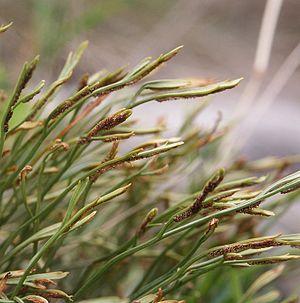
Cette liste de Tracheophyta de Bosnie-Herzégovine, ainsi que d’espèces introduites est un aperçu incomplet d’espèces de mousses, de fougères, de gymnospermes et d’angiospermes citées dans la littérature disponible en langues bosniaque, croate, serbe et serbo-croate. Cet aperçu n’inclue pas des espèces cultivées ni celles occasionnellement introduites.